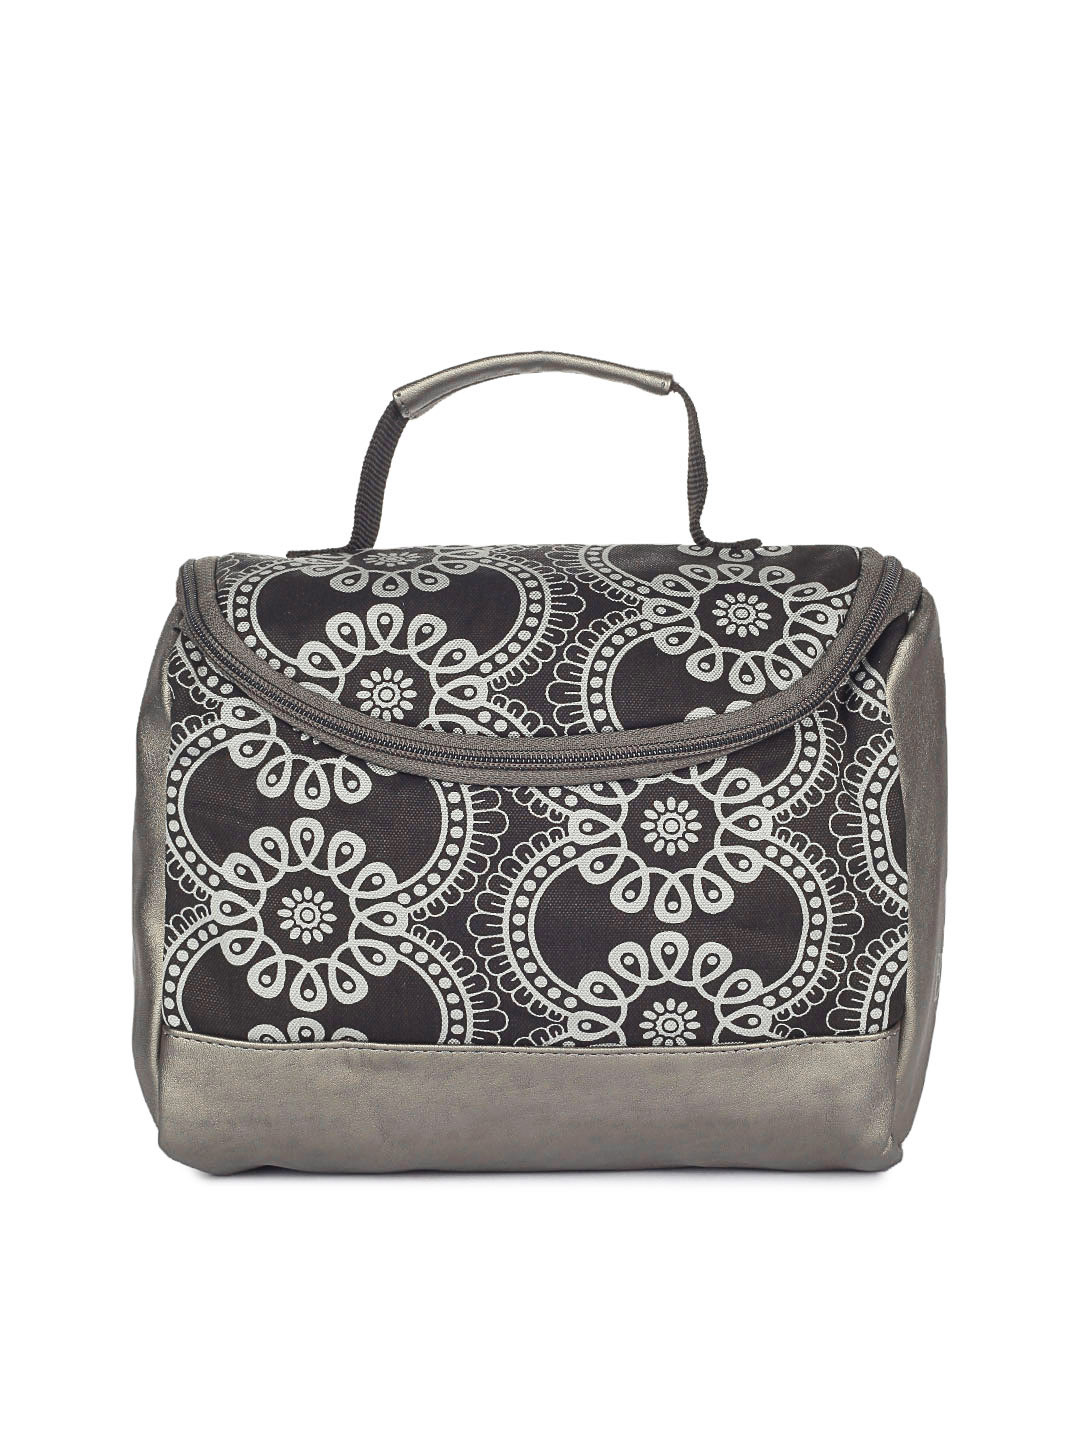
Baggit Women Grey Stanley Jhumroo Bag
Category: Accessories / Bags / Handbags
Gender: Women
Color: Grey
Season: Summer 2012
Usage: Casual